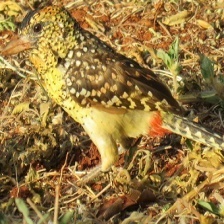
Species: D-ARNAUDS BARBET
Scientific name: TRACHYPHONUS DARNAUDII